Amplicon sequence variant

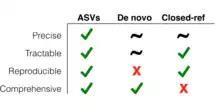
This compares ASVs and OTUs. This chart provides a check mark in regards to whether or not that marker-gene analysis method is precise, traceable, reproducible, or comprehensive.

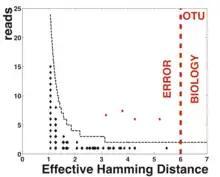
This graph shows a real sequence that was sequenced over a hundred times. The black dots are called the error cloud, with the Y-axis being how many types that specific error showed up in this set. The red vertical line represents the 3% cut-off, that means everything to the right of this line is new biology and everything to the left is an error. This demonstrates the errors or new biology that can be missed when using OTUs, since OTUs will include these in the 3% dissimilarity threshold.

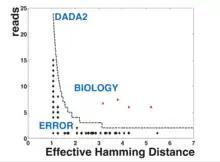
This is the same real sequence that was sequenced over a hundred times as the above graph. The black dots are called the error cloud, with the Y-axis being how many types that specific error showed up in this set. Now this diagram shows how ASVs prevent these errors associated with OTUs from being included in the data set because ASVs limit the errors to being below the black curved line and new biology being those dots above the curved black line. This means that ASVs are more exact in measuring differences among sequences.

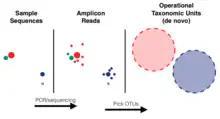
This visually demonstrates how OTUs pick up erroneous amplicon reads created from PCR and sequencing. When these sequences are amplified into clustered units, these errors are pick-up and placed into clustered units. OTUs therefore pick up a wider set of data points and have the potential to accidentally group two distinct DNA sequences into the same unit as seen by only two colors or DNA sequences being picked up into OTUs instead of four colors (DNA sequences).

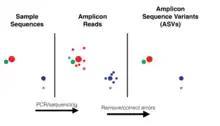
This visually shows how ASVs remove and correct errors from PCR, when compared to the OTU diagram above. ASVs are able to create groups for all four colors or DNA sequences observed. This allows ASVs to be more precise in finding sequence variation

The introduction of ASV methods was marked by a debate about their utility. Although OTUs do not provide such precise and accurate measurements of sequence variation, they are still an acceptable and valuable approach. In one research study, Glassman and Martiny confirmed the suitability of OTUs for investigating broad-scale ecological diversity. They concluded that OTUs and ASVs provided similar results, with ASVs enabling a slightly stronger detection of fungal and bacterial diversity. And their work indicated that even though species diversification can be measured more accurately with ASVs, the use of OTUs in well-constructed studies is generally valid to demonstrate diversification at broad scales.